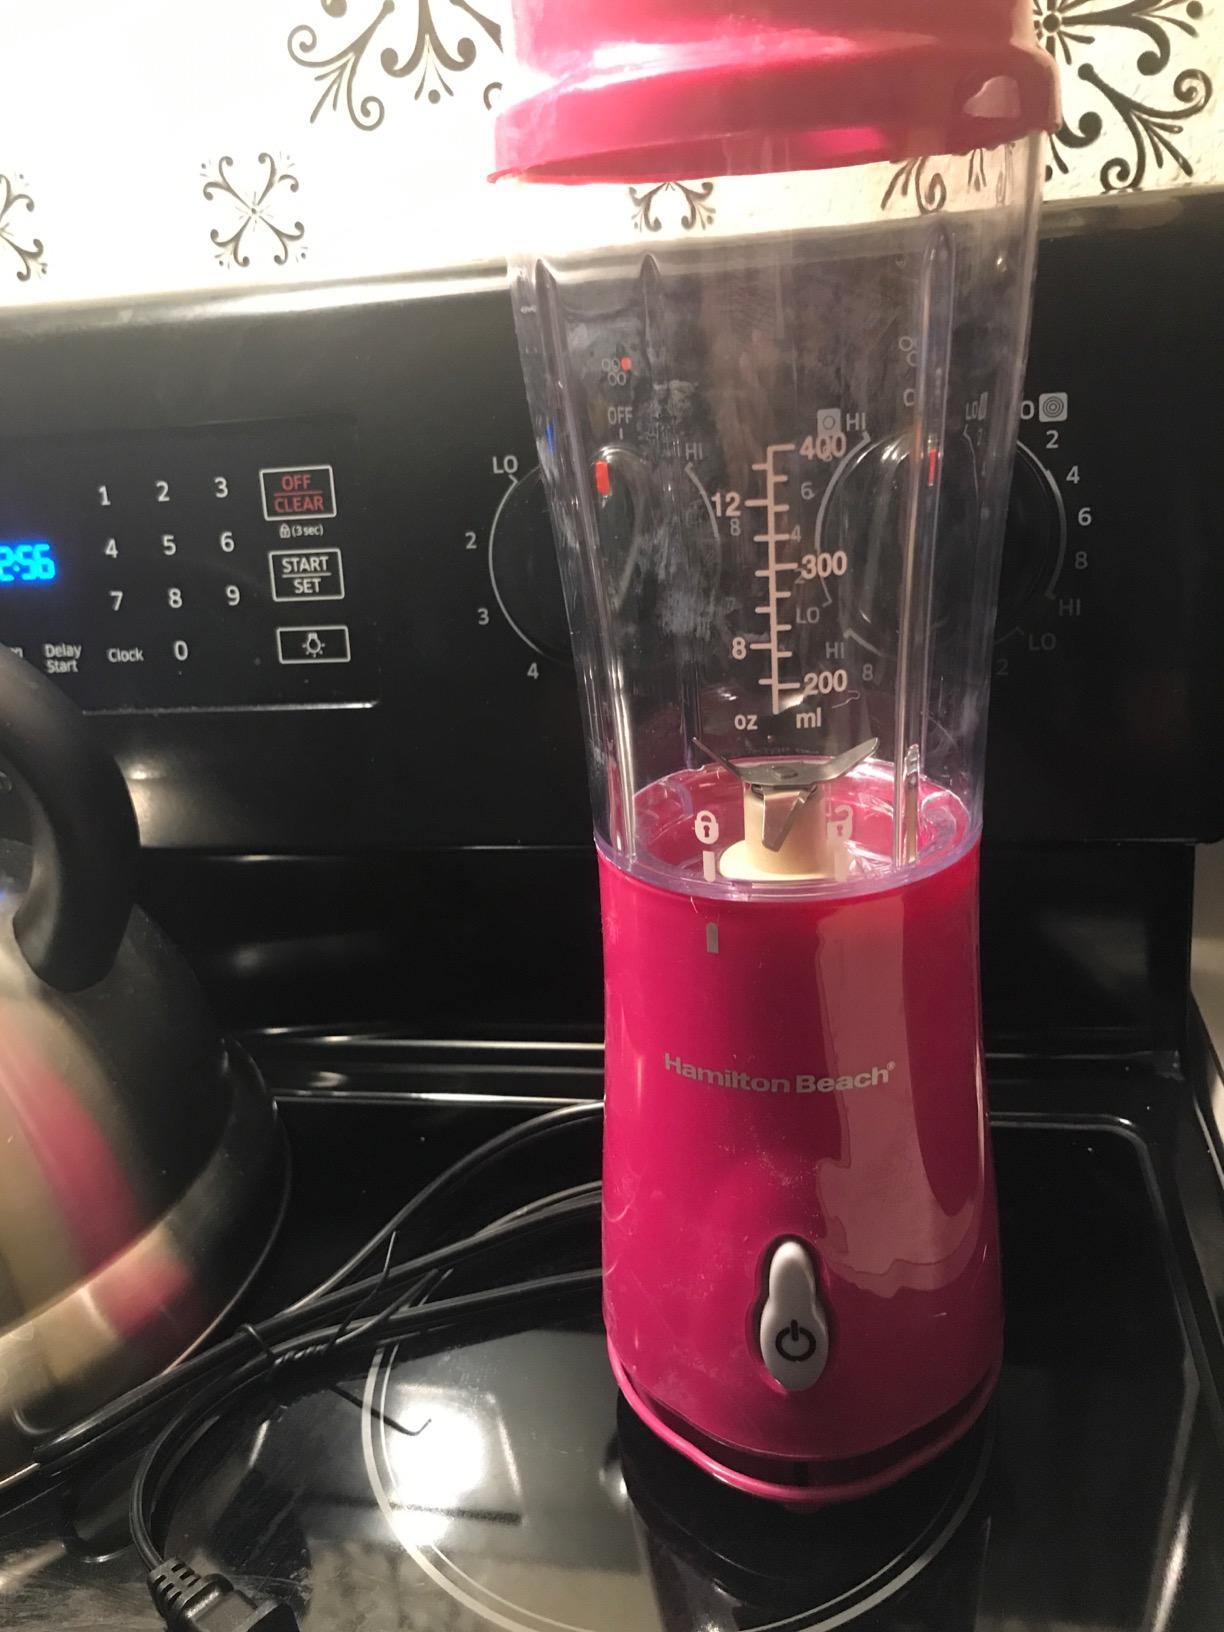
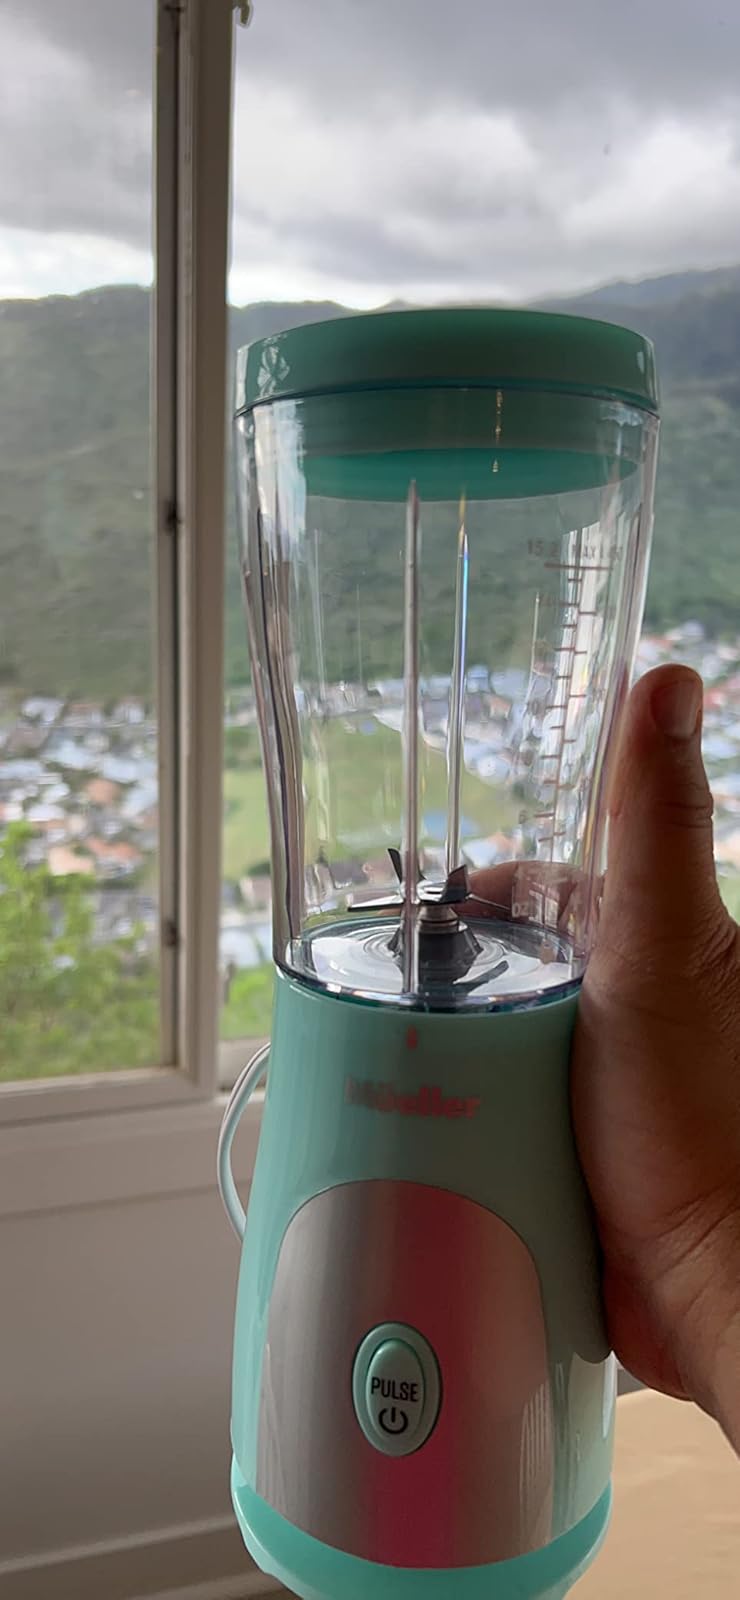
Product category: items_blender
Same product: no